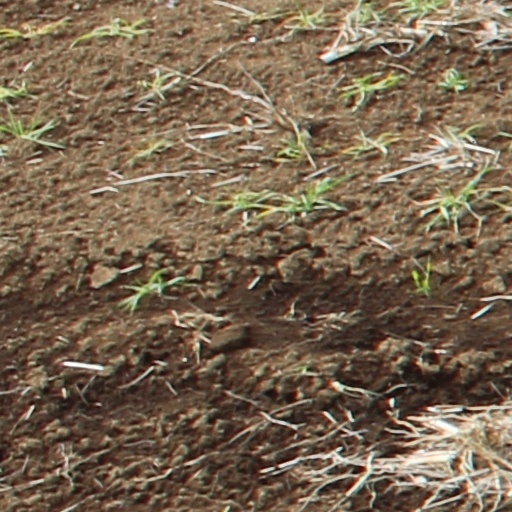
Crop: wheat